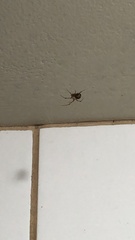
Species: Parasteatoda_tepidariorum